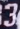
Number: 3